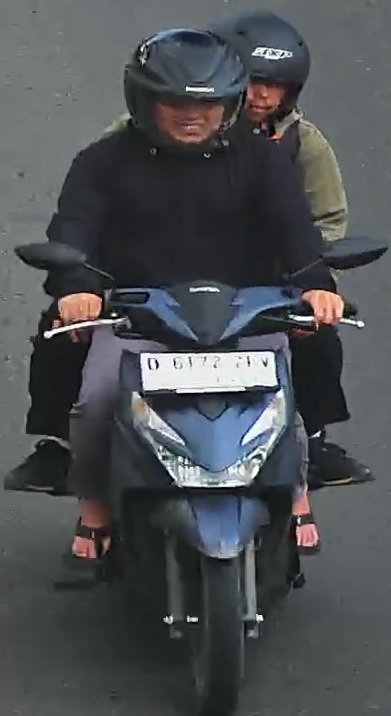
person-with-helmet: 2
person-without-helmet: 0